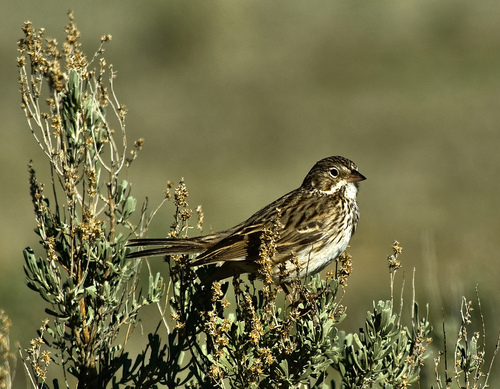
the bird has white belly and abdomen, brown beak, tarsus and feet, it has small beak when compared to its body size.
this bird is brown, black, and white in color with a short sharp beak and white eye ring.
this bird has brown and black striped primaries and secondaries, white throat patch and a short, pointed brown bill.
the upper part of this bird is brown speckled with black and the lower part is grey, it has a short pointed bill.
this bird has a white belly and a brown crown.
this is a small bird with light tan eyerings, mottled brown and tan secondaries and a yellowish white breast.
this bird is brown and white speckled with a white breast.
a light brown bird with a white belly and a small, short pointed bill.
this particular bird has a belly that is white and brown
this bird is brown with white and has a very short beak.
Species: Vesper Sparrow